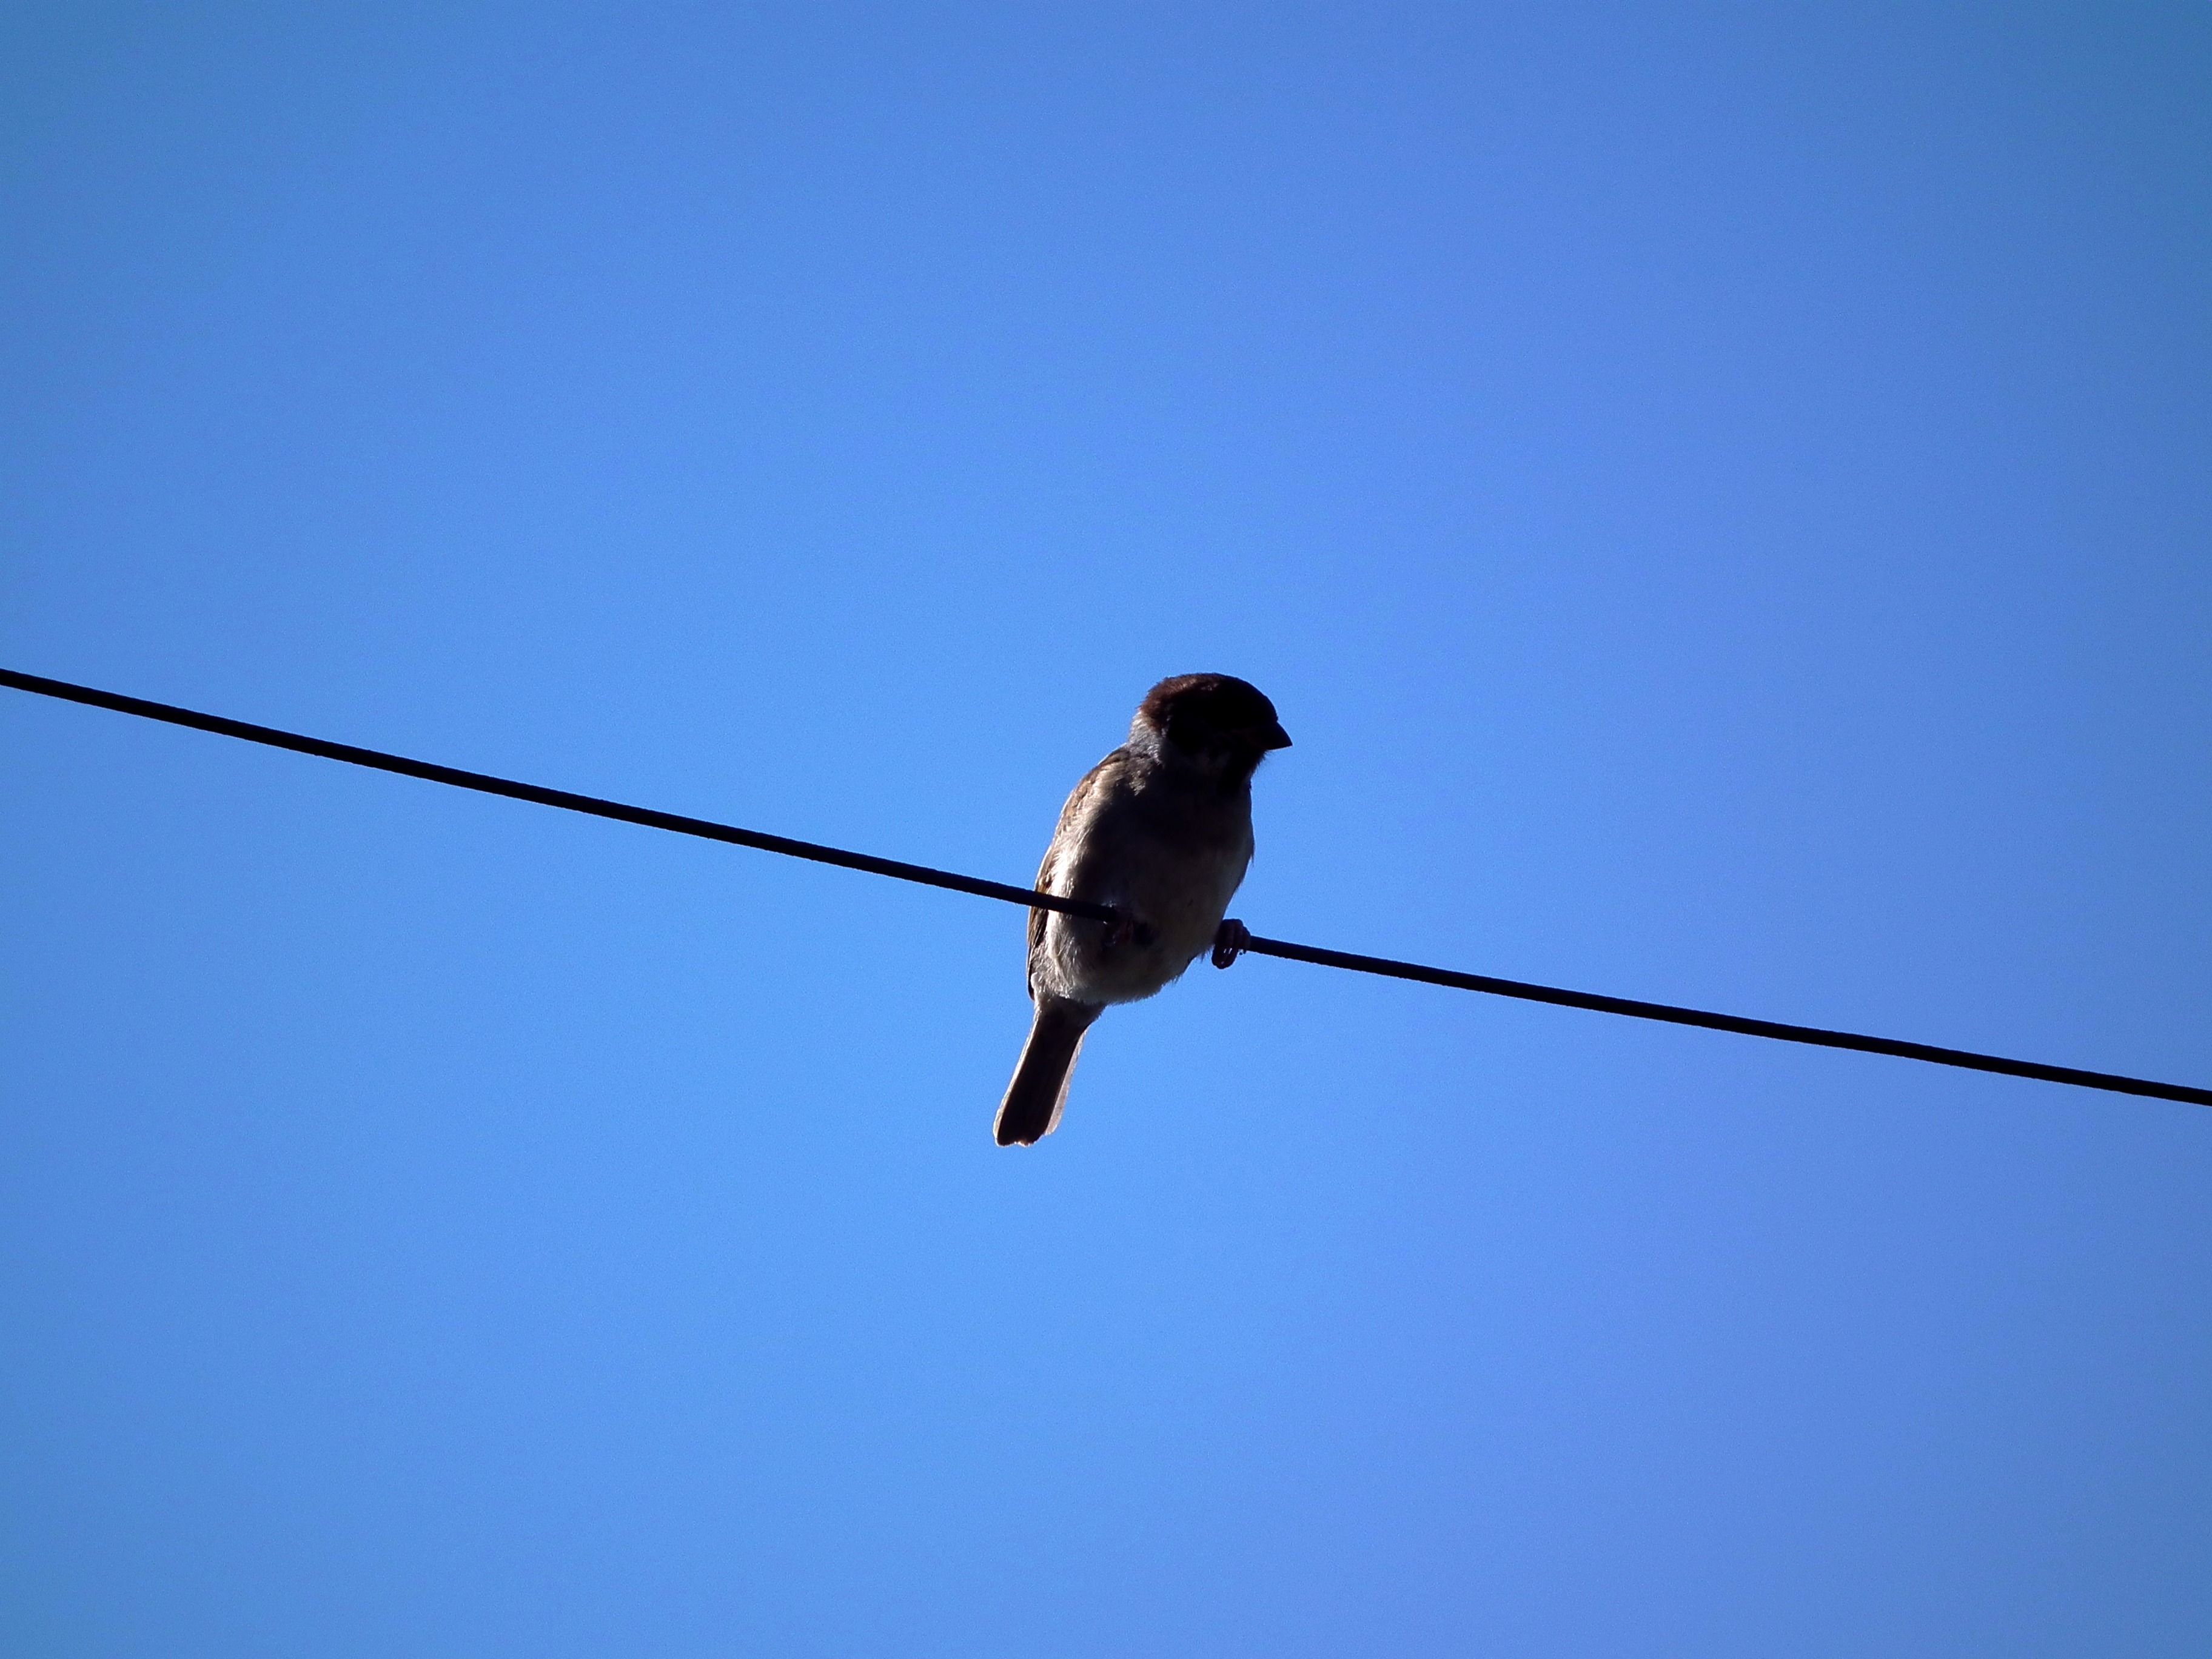
bird, wing, sky, wire, flight, brown, blue, blue sky, birds, sparrow, feathered race, atmosphere of earth, perching bird